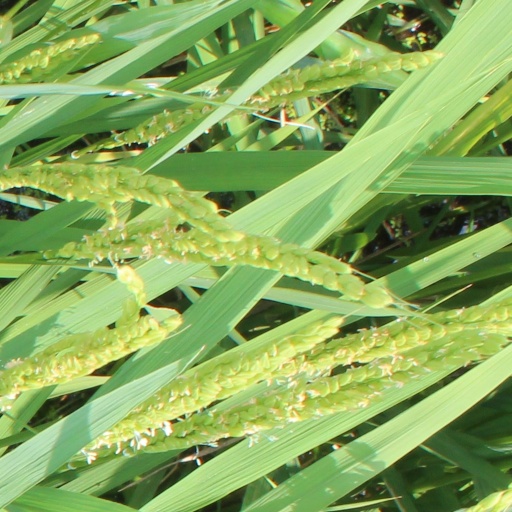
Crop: rice